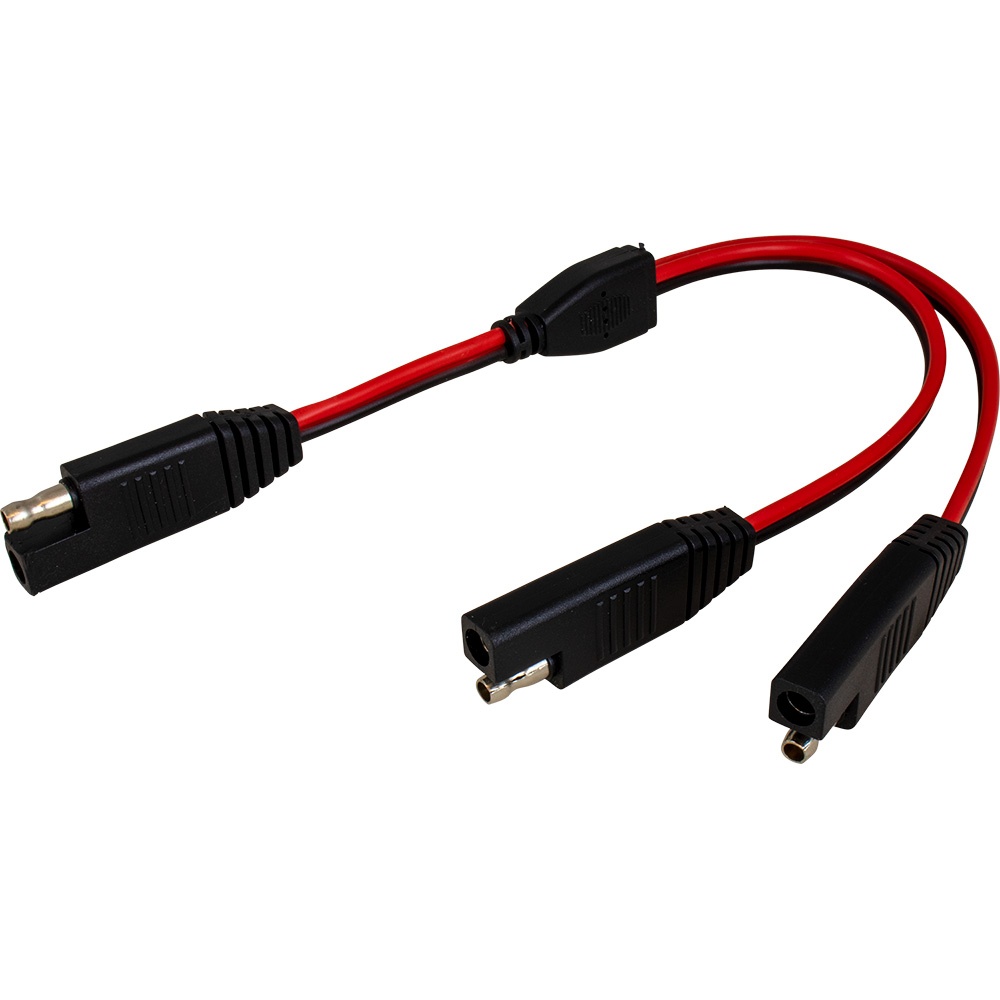
Sea-Dog SAE Power Cable Splitter
SAE Power Cable Splitter This SAE-type polarized electrical connector is a two-prong plug and socket Y-splitter connector set. Features: Y-splitter 14-gauge duplex wire Specifications: Length: 12 in. Volts: 12-24 Max Amps: 20A @ 12V Wire Gauge: 14 AWM Weight: 0.15 lb. Specifications: Type: Cables Brochure (pdf) .embed-container { position: relative; padding-bottom: 56.25%; height: 0; overflow: hidden; max-width: 100%; } .embed-container iframe, .embed-container object, .embed-container embed { position: absolute; top: 0; left: 0; width: 100%; height: 100%; }
Brand: Sea-Dog
Category: Electronics > Electronics Accessories > Cables